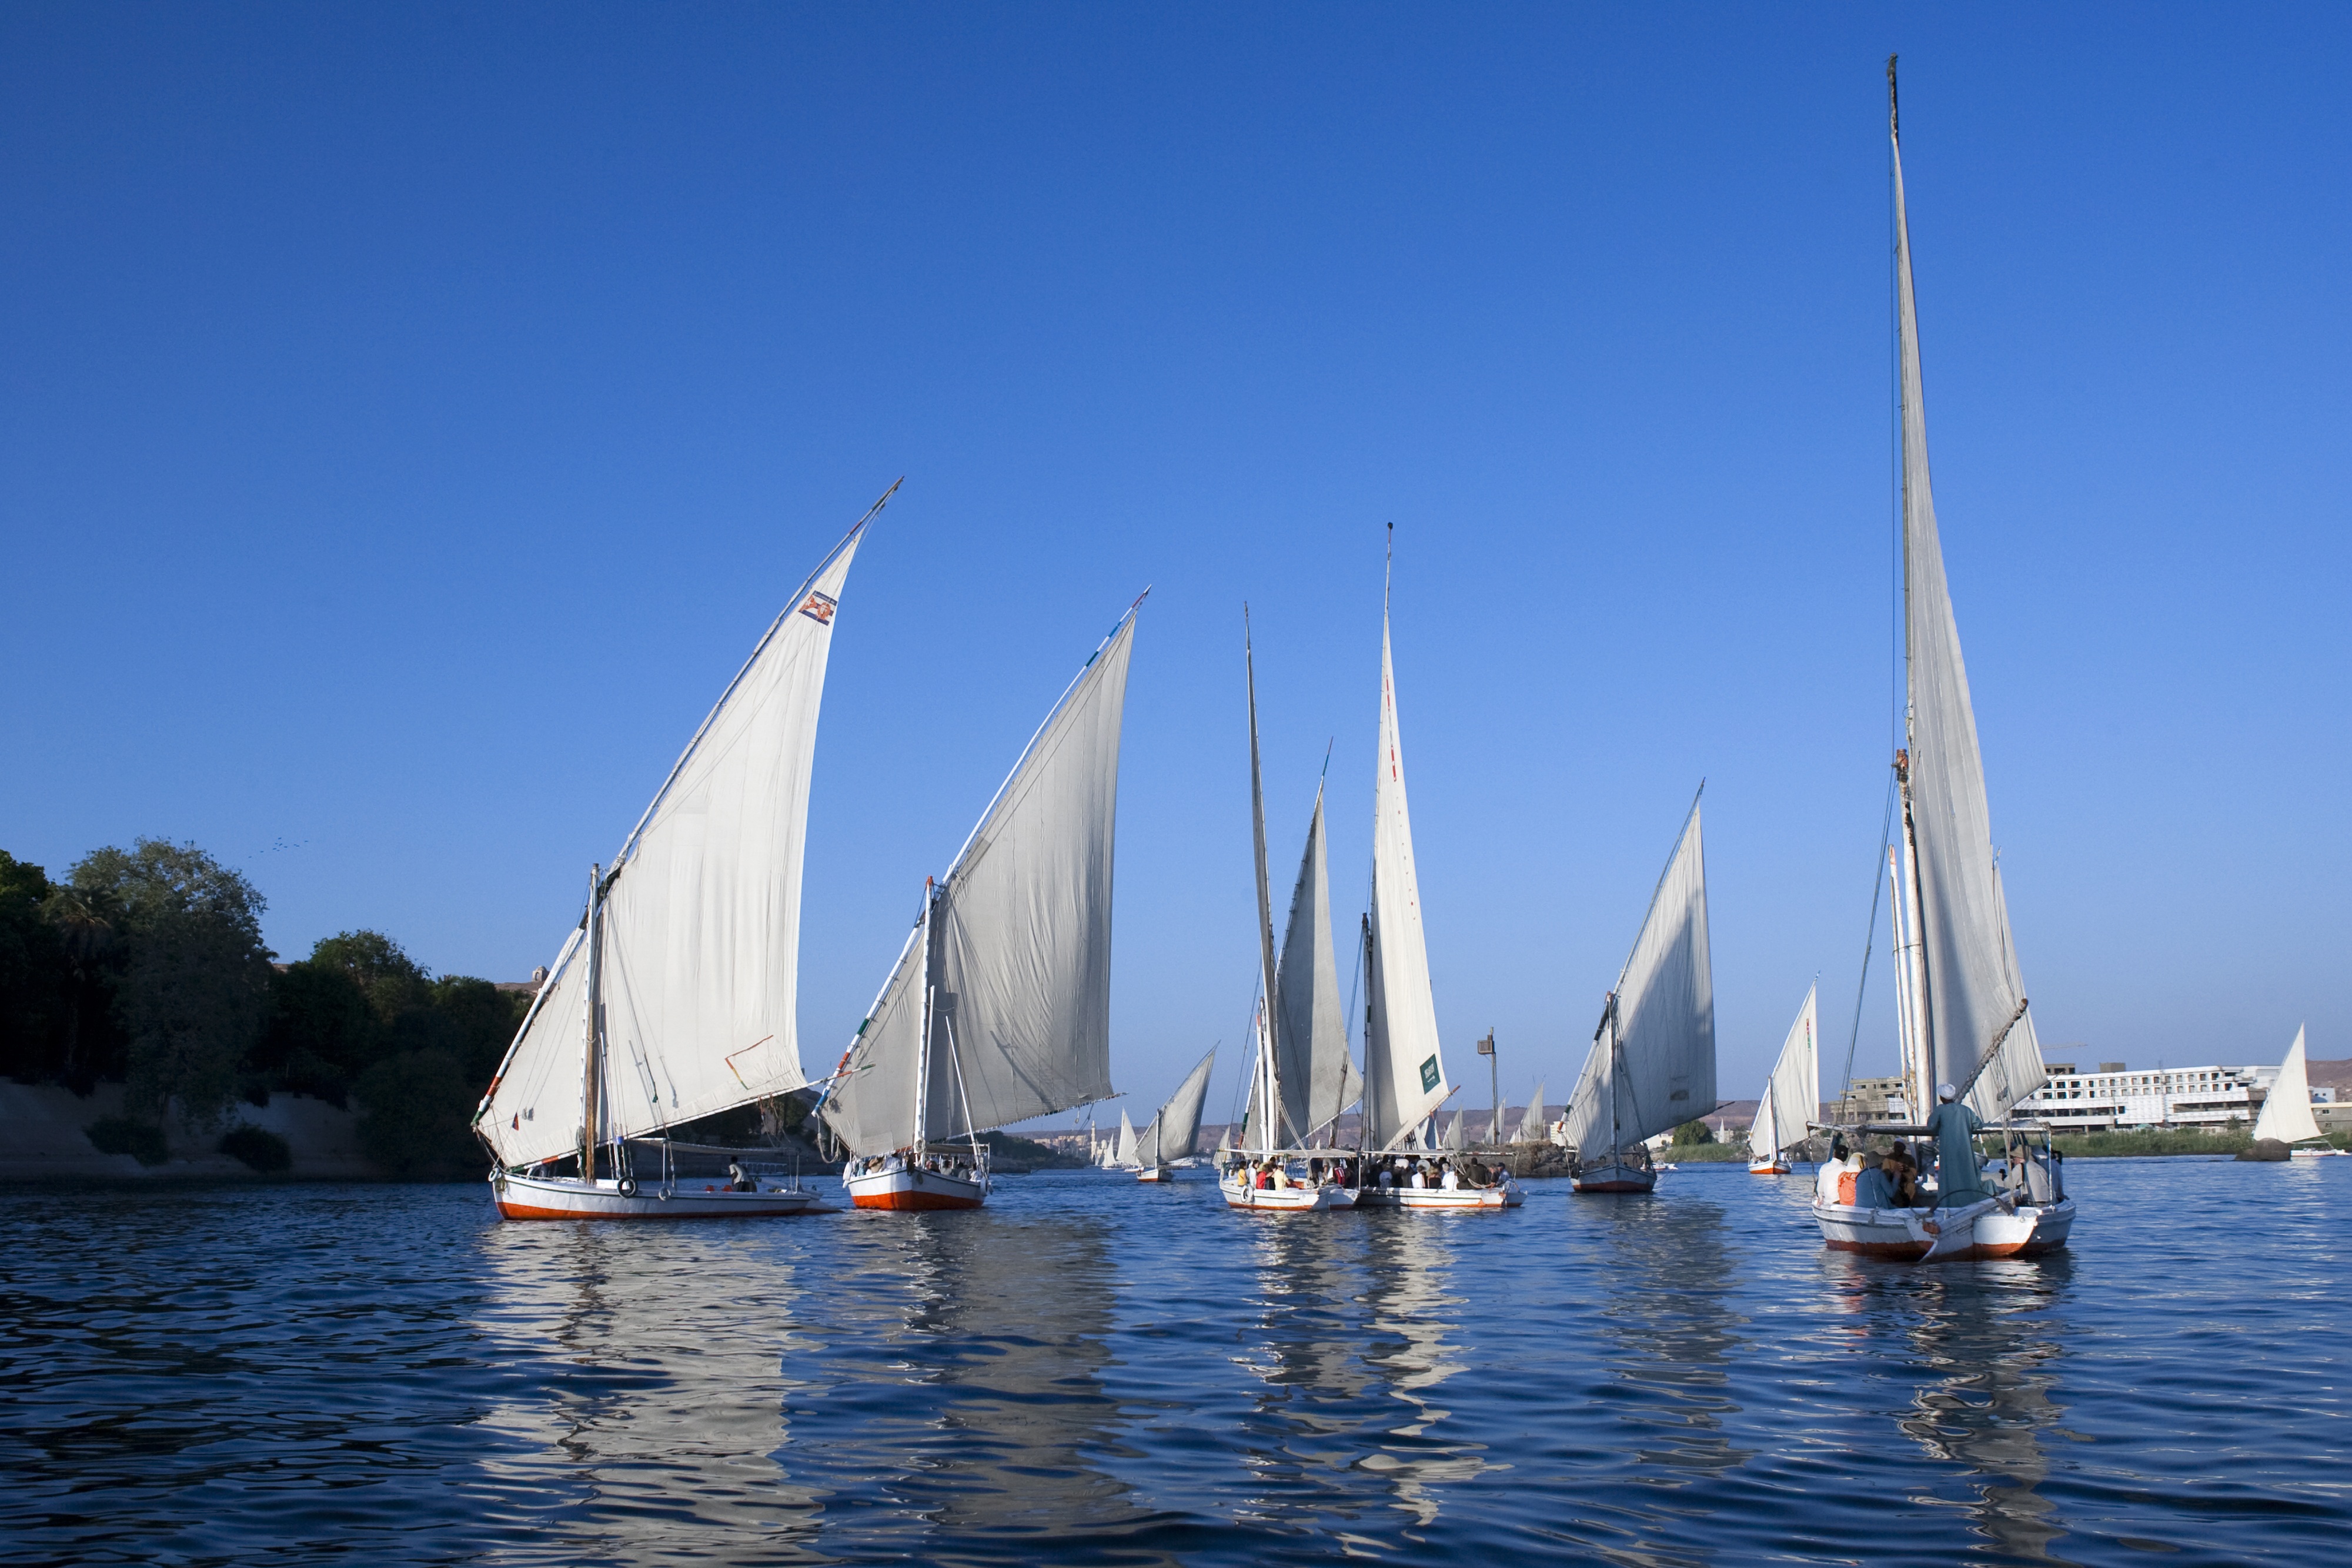
sea, boat, vehicle, mast, sailing, sailboat, blue sky, egypt, sports, sail, reflections, watercraft, schooner, sailing ship, windsports, sailboat racing, river nile, dhows